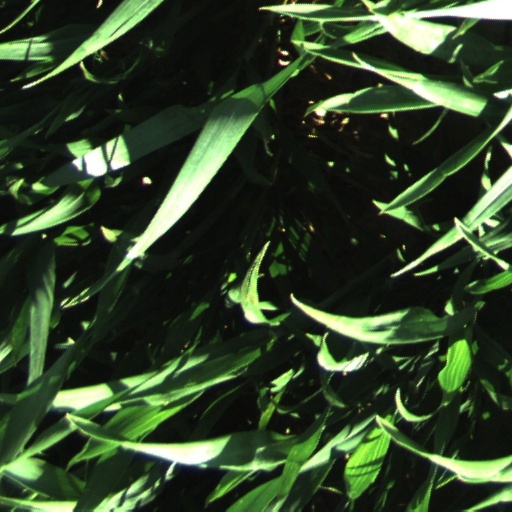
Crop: wheat